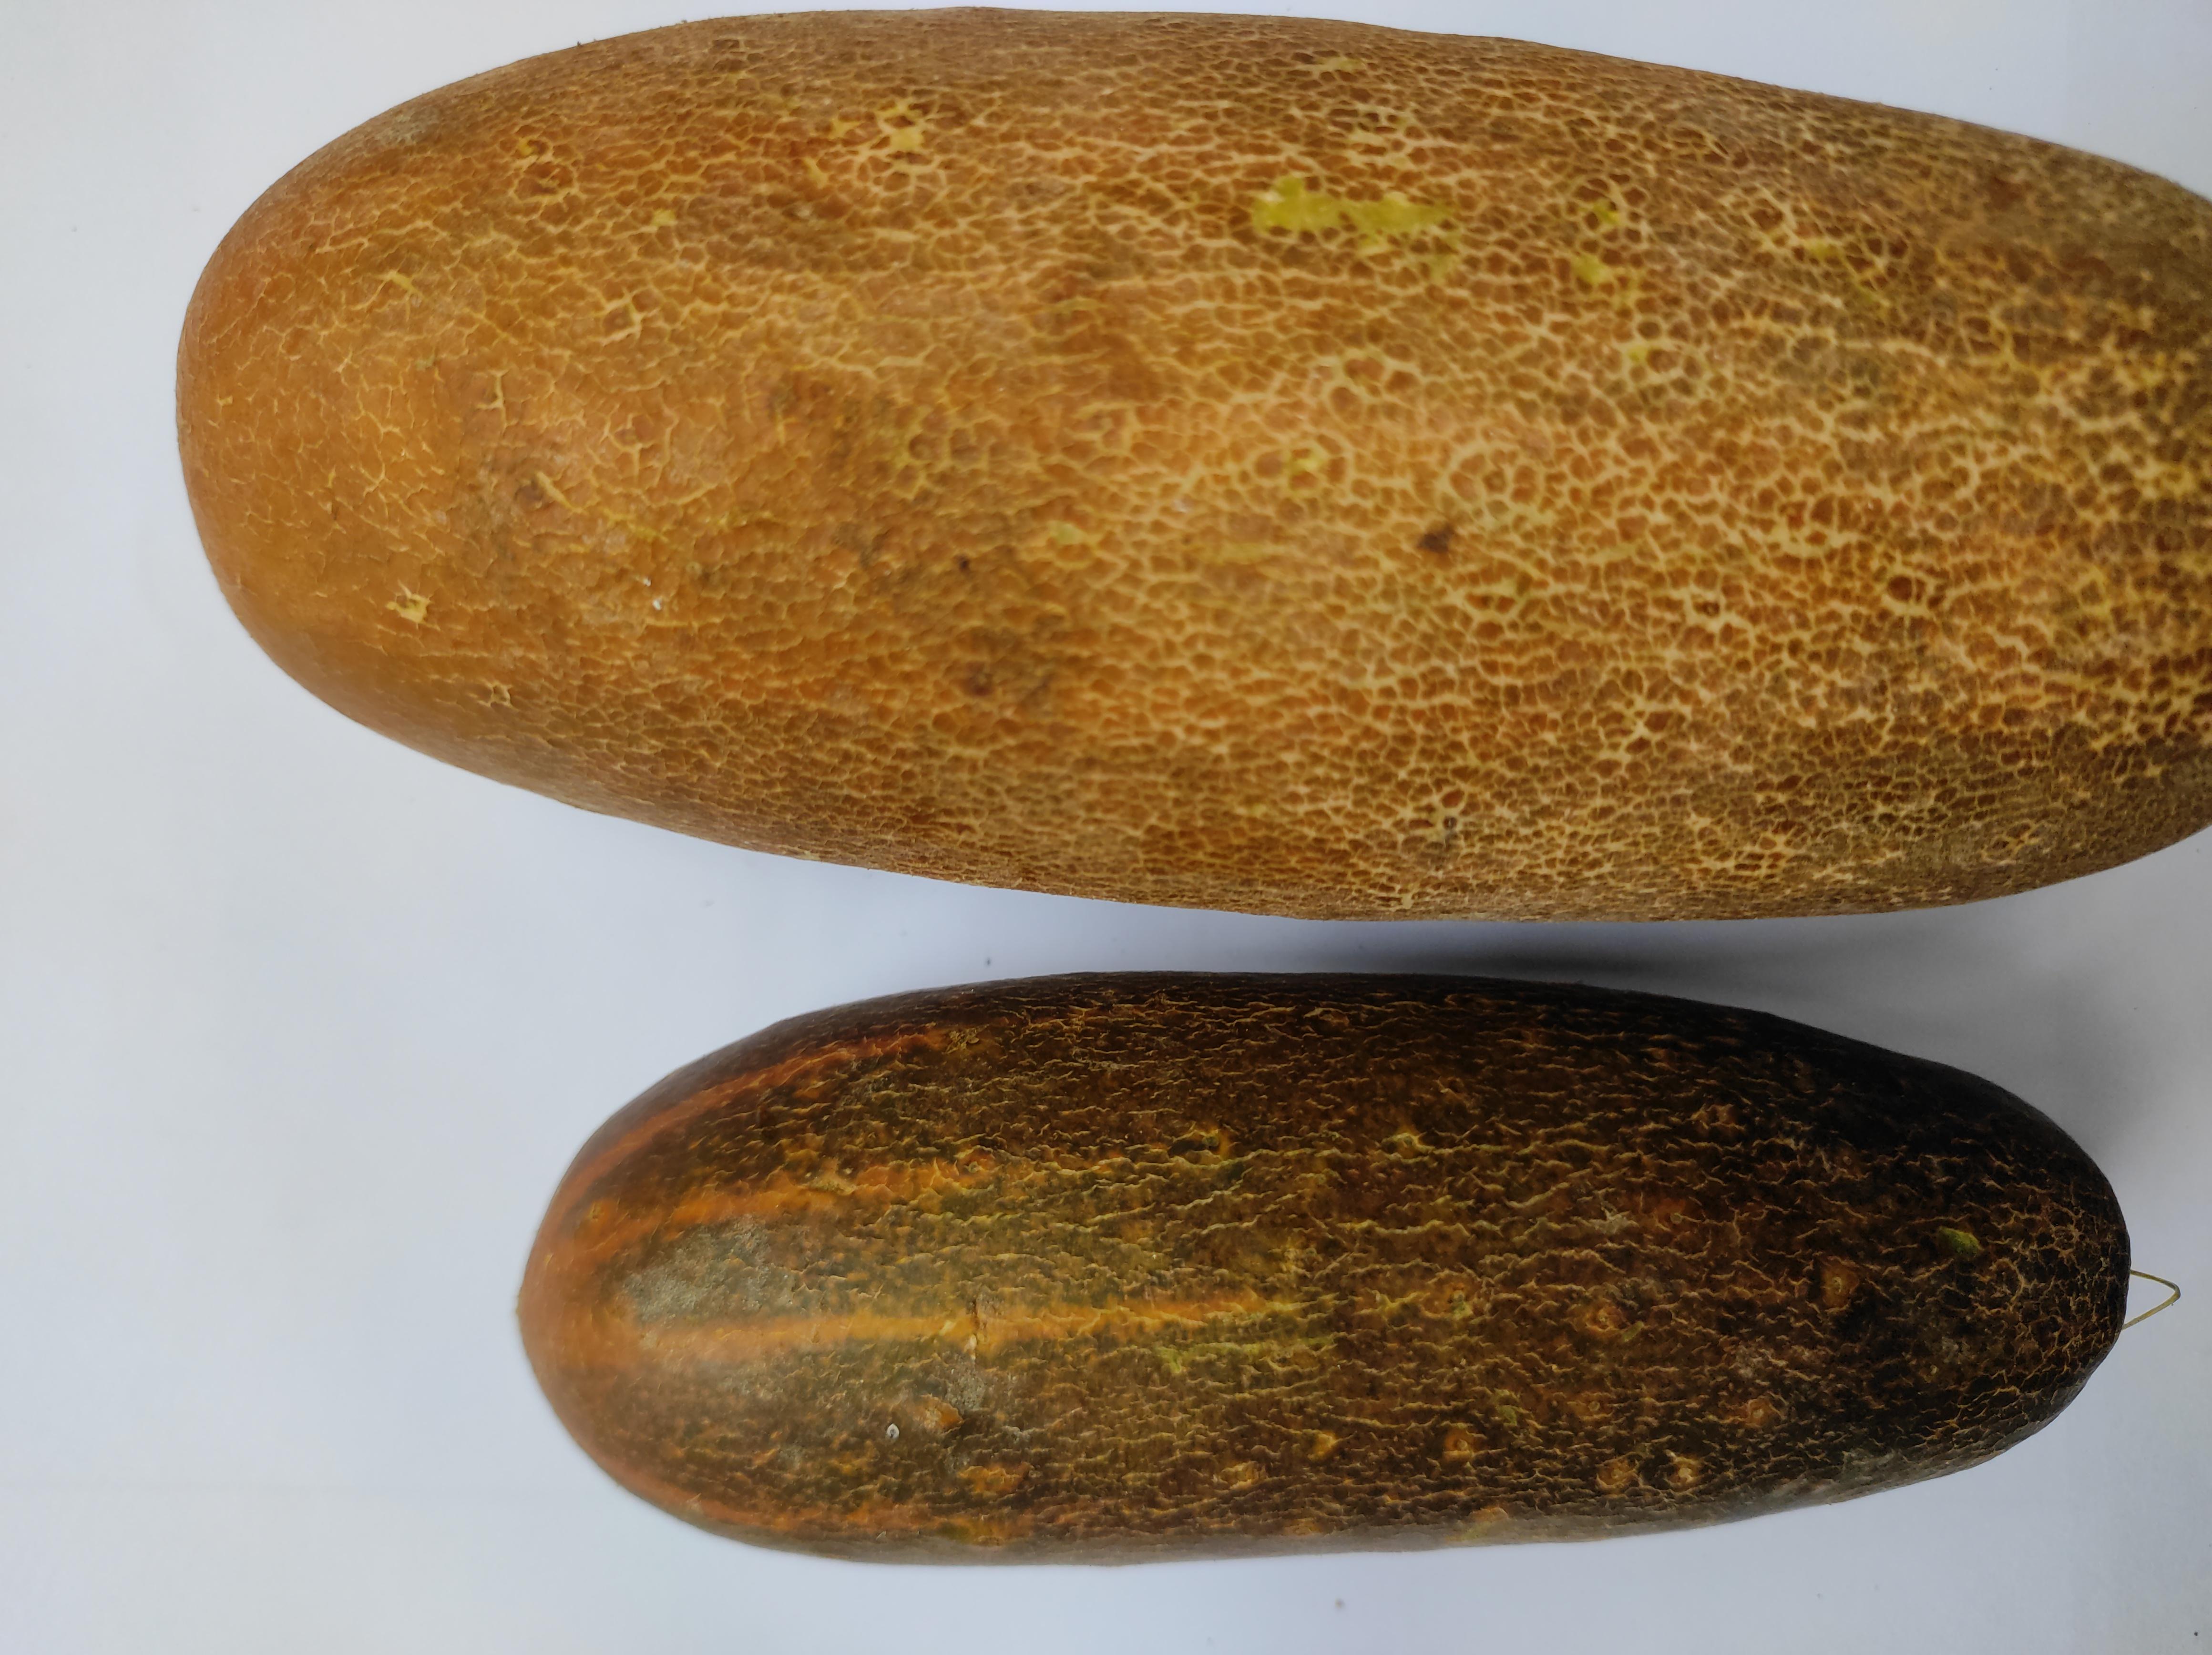
Label: Cucumber